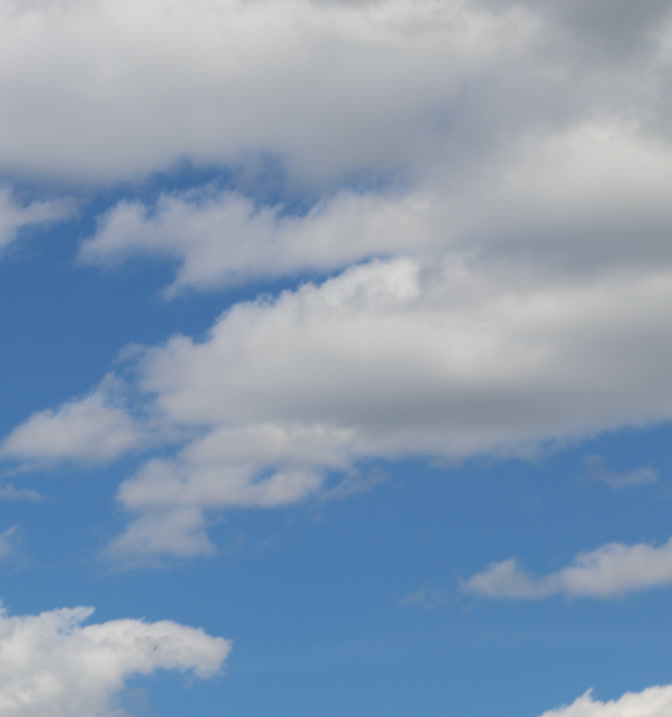
Cloud type: Cumulus